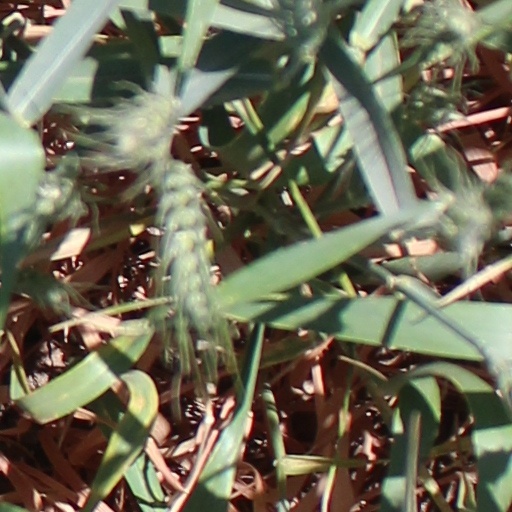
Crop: wheat